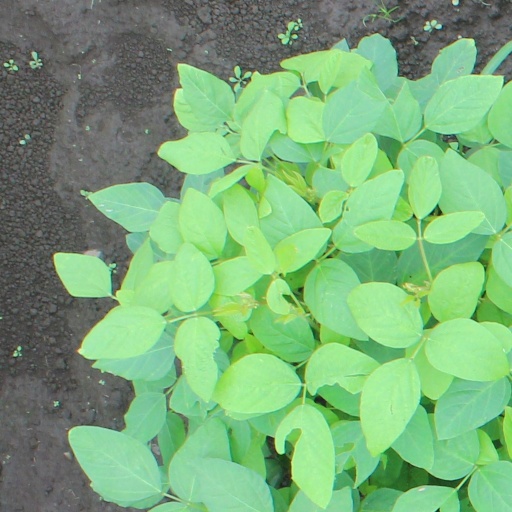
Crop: soybean